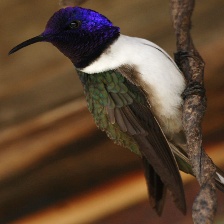
Species: ECUADORIAN HILLSTAR
Scientific name: OREOTROCHILUS CHIMBORAZO
ImageNet parent category: hummingbird